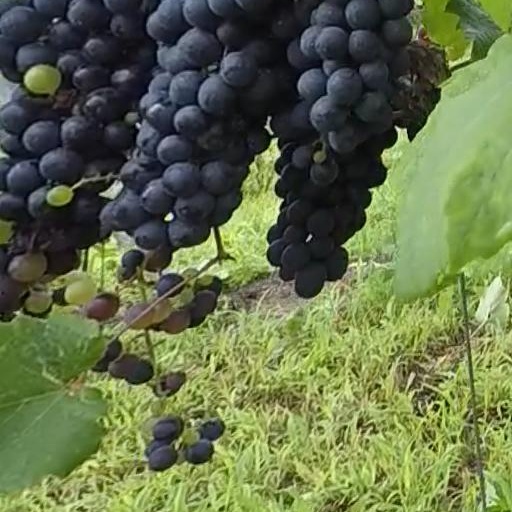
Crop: grape